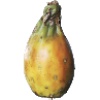
Label: Cactus fruit 1